Wuhe station

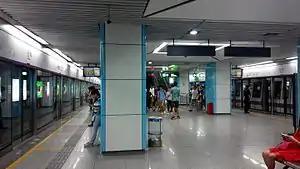
Wuhe Station

Wuhe station is a station for Line 5 and Line 10 of the Shenzhen Metro. Line 5 platforms opened on 22 June 2011 and Line 10 platforms opened on 18 August 2020.